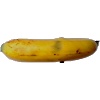
Label: banana_lady_finger